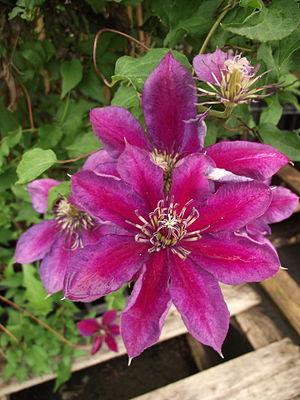
clematite patens temptation zotemp 2
La clématite patens 'Zotemp' PBR & PPaf portant le nom commercial de clématite patens Temptation 'Zotemp' PBR & PPaf est un cultivar de clématite obtenu en 2008 par Win Snoejer aux Pays-Bas.